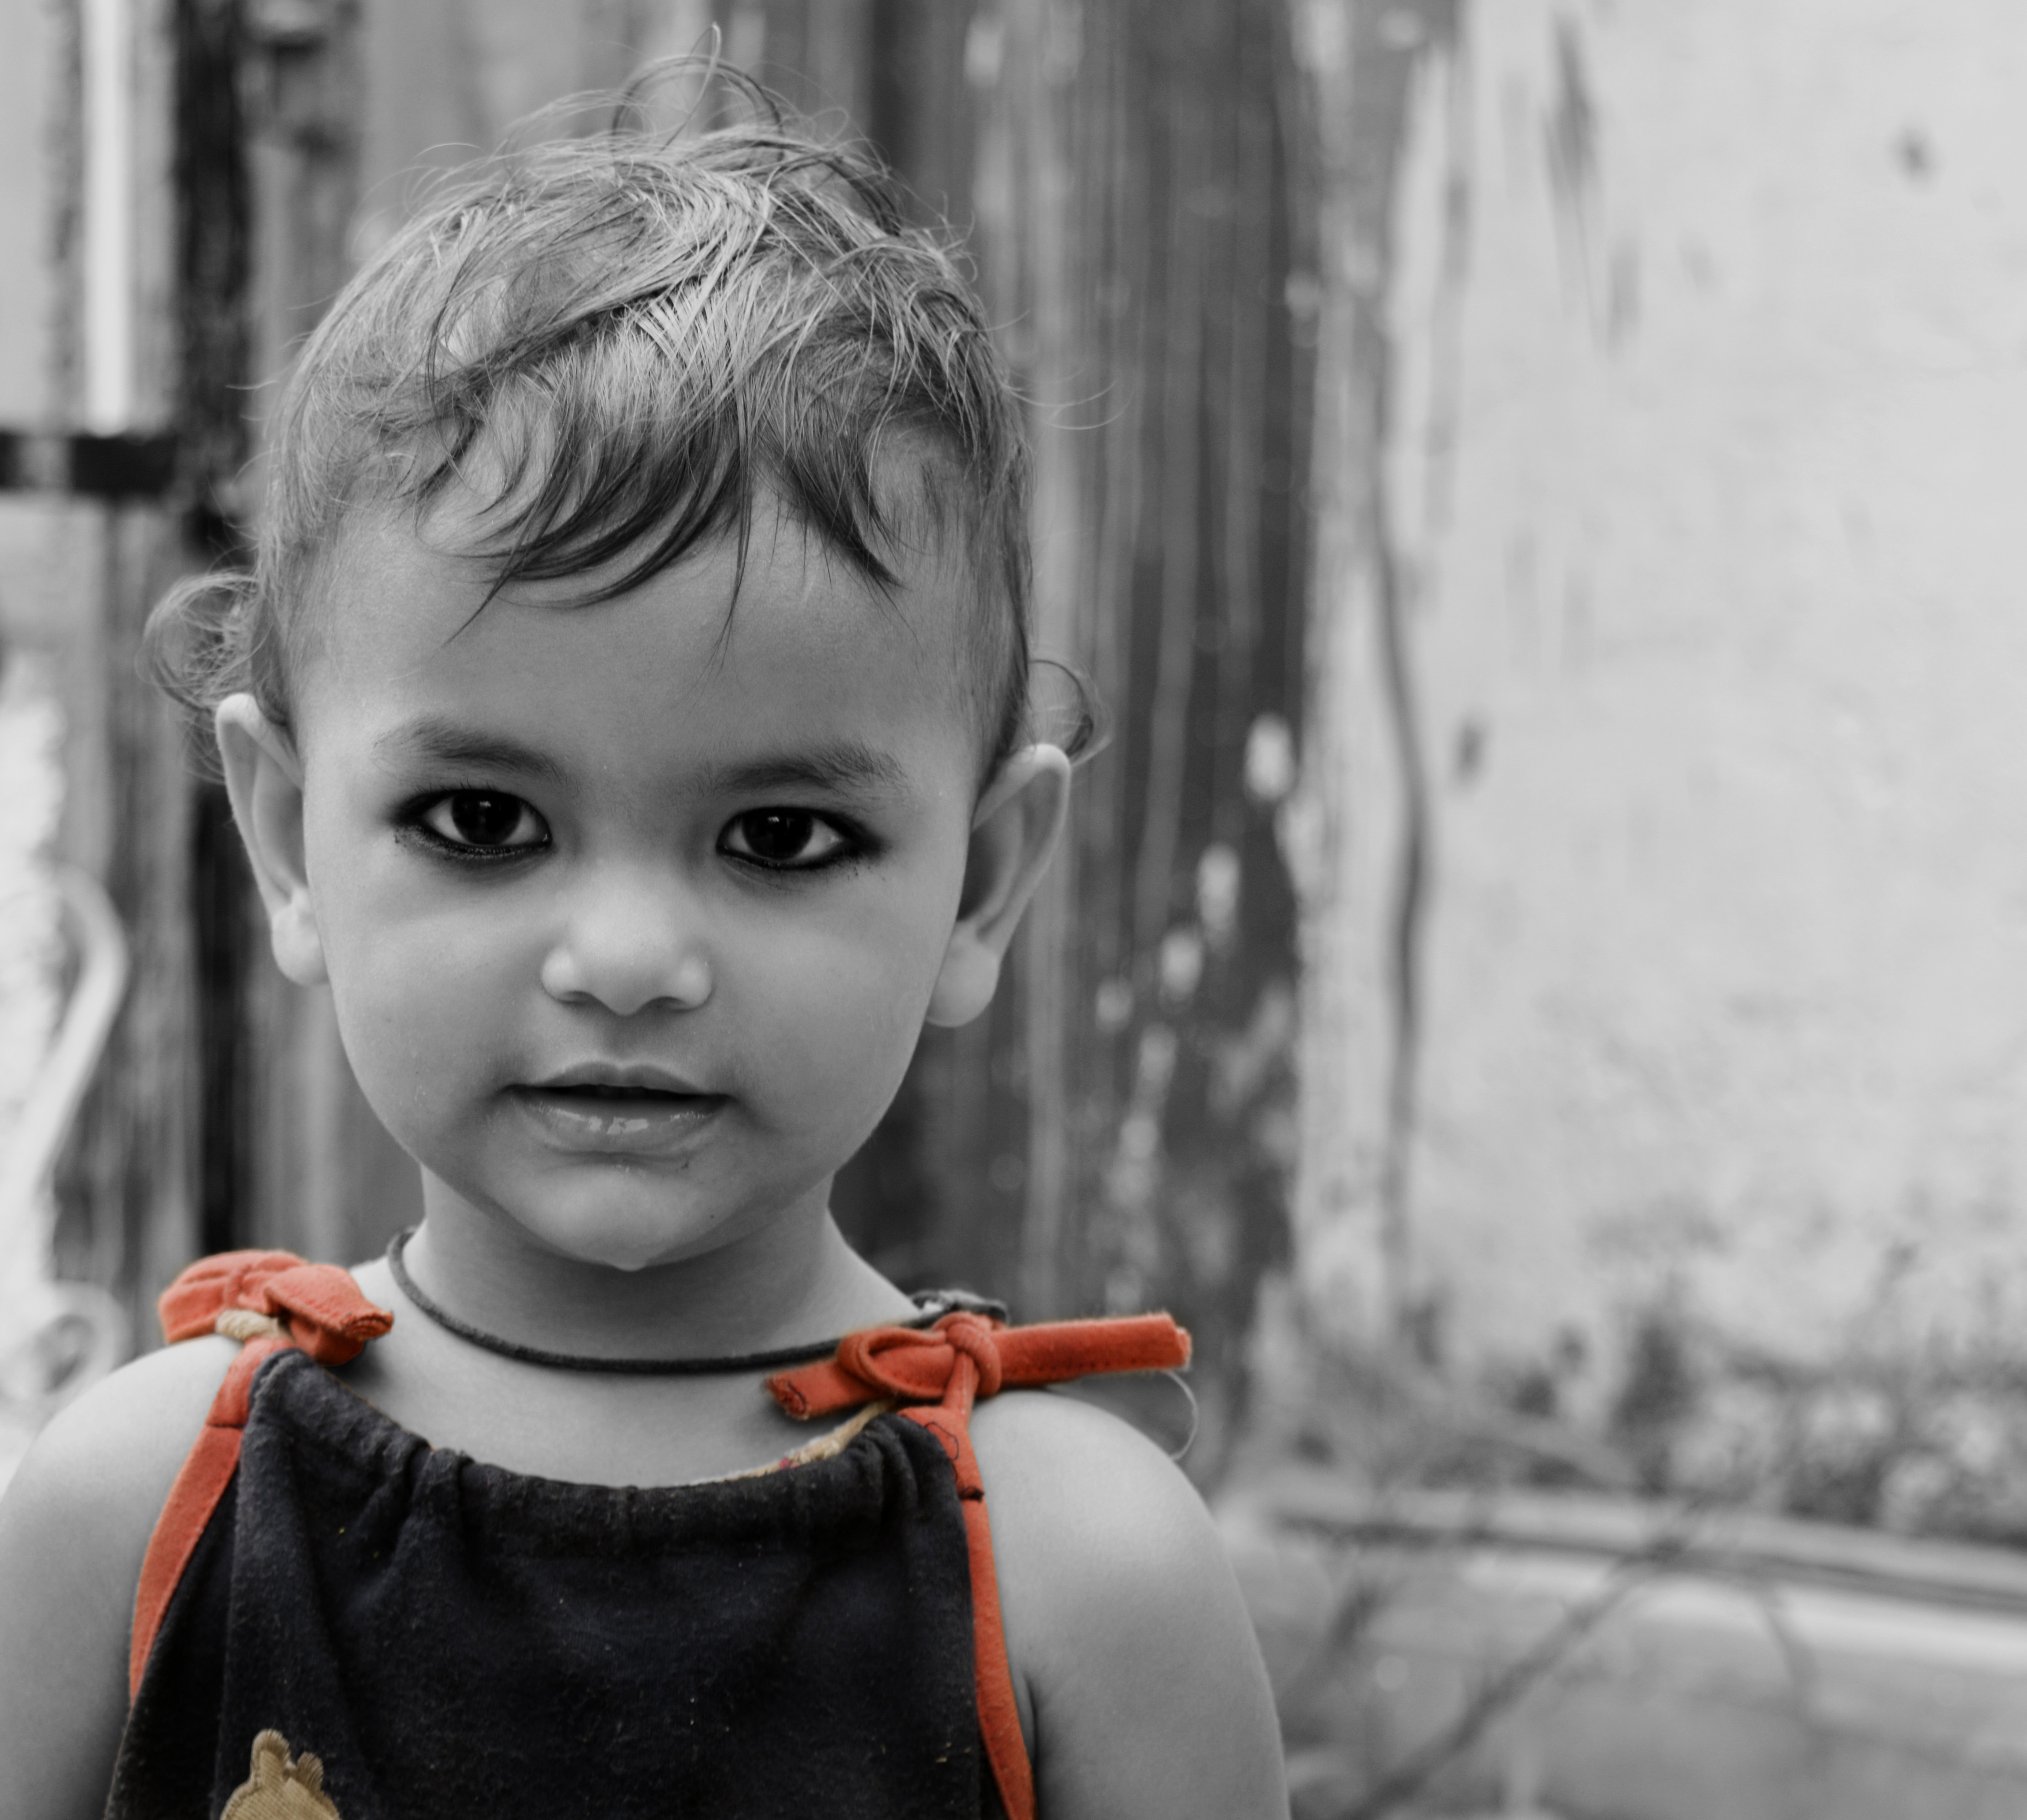
person, black and white, people, girl, white, photography, boy, cute, male, portrait, child, black, monochrome, baby, facial expression, smile, face, infant, toddler, eye, head, photograph, skin, beauty, emotion, little girl, monochrome photography, portrait photography, human positions